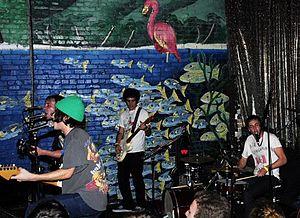
Black Lips est un groupe de garage rock américain, originaire d'Atlanta, en Géorgie.